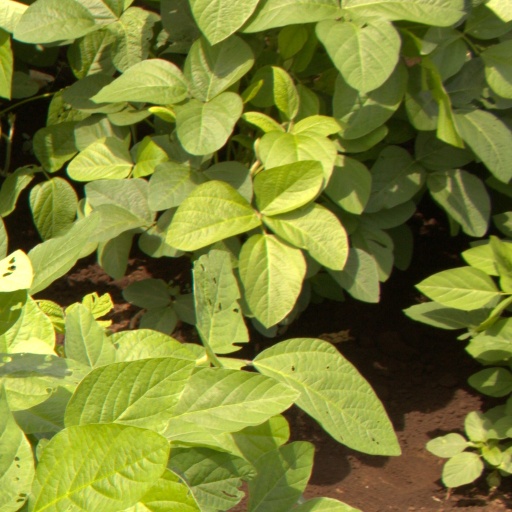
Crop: soybean